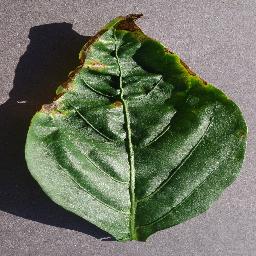
Label: Pepper,_bell___Bacterial_spot